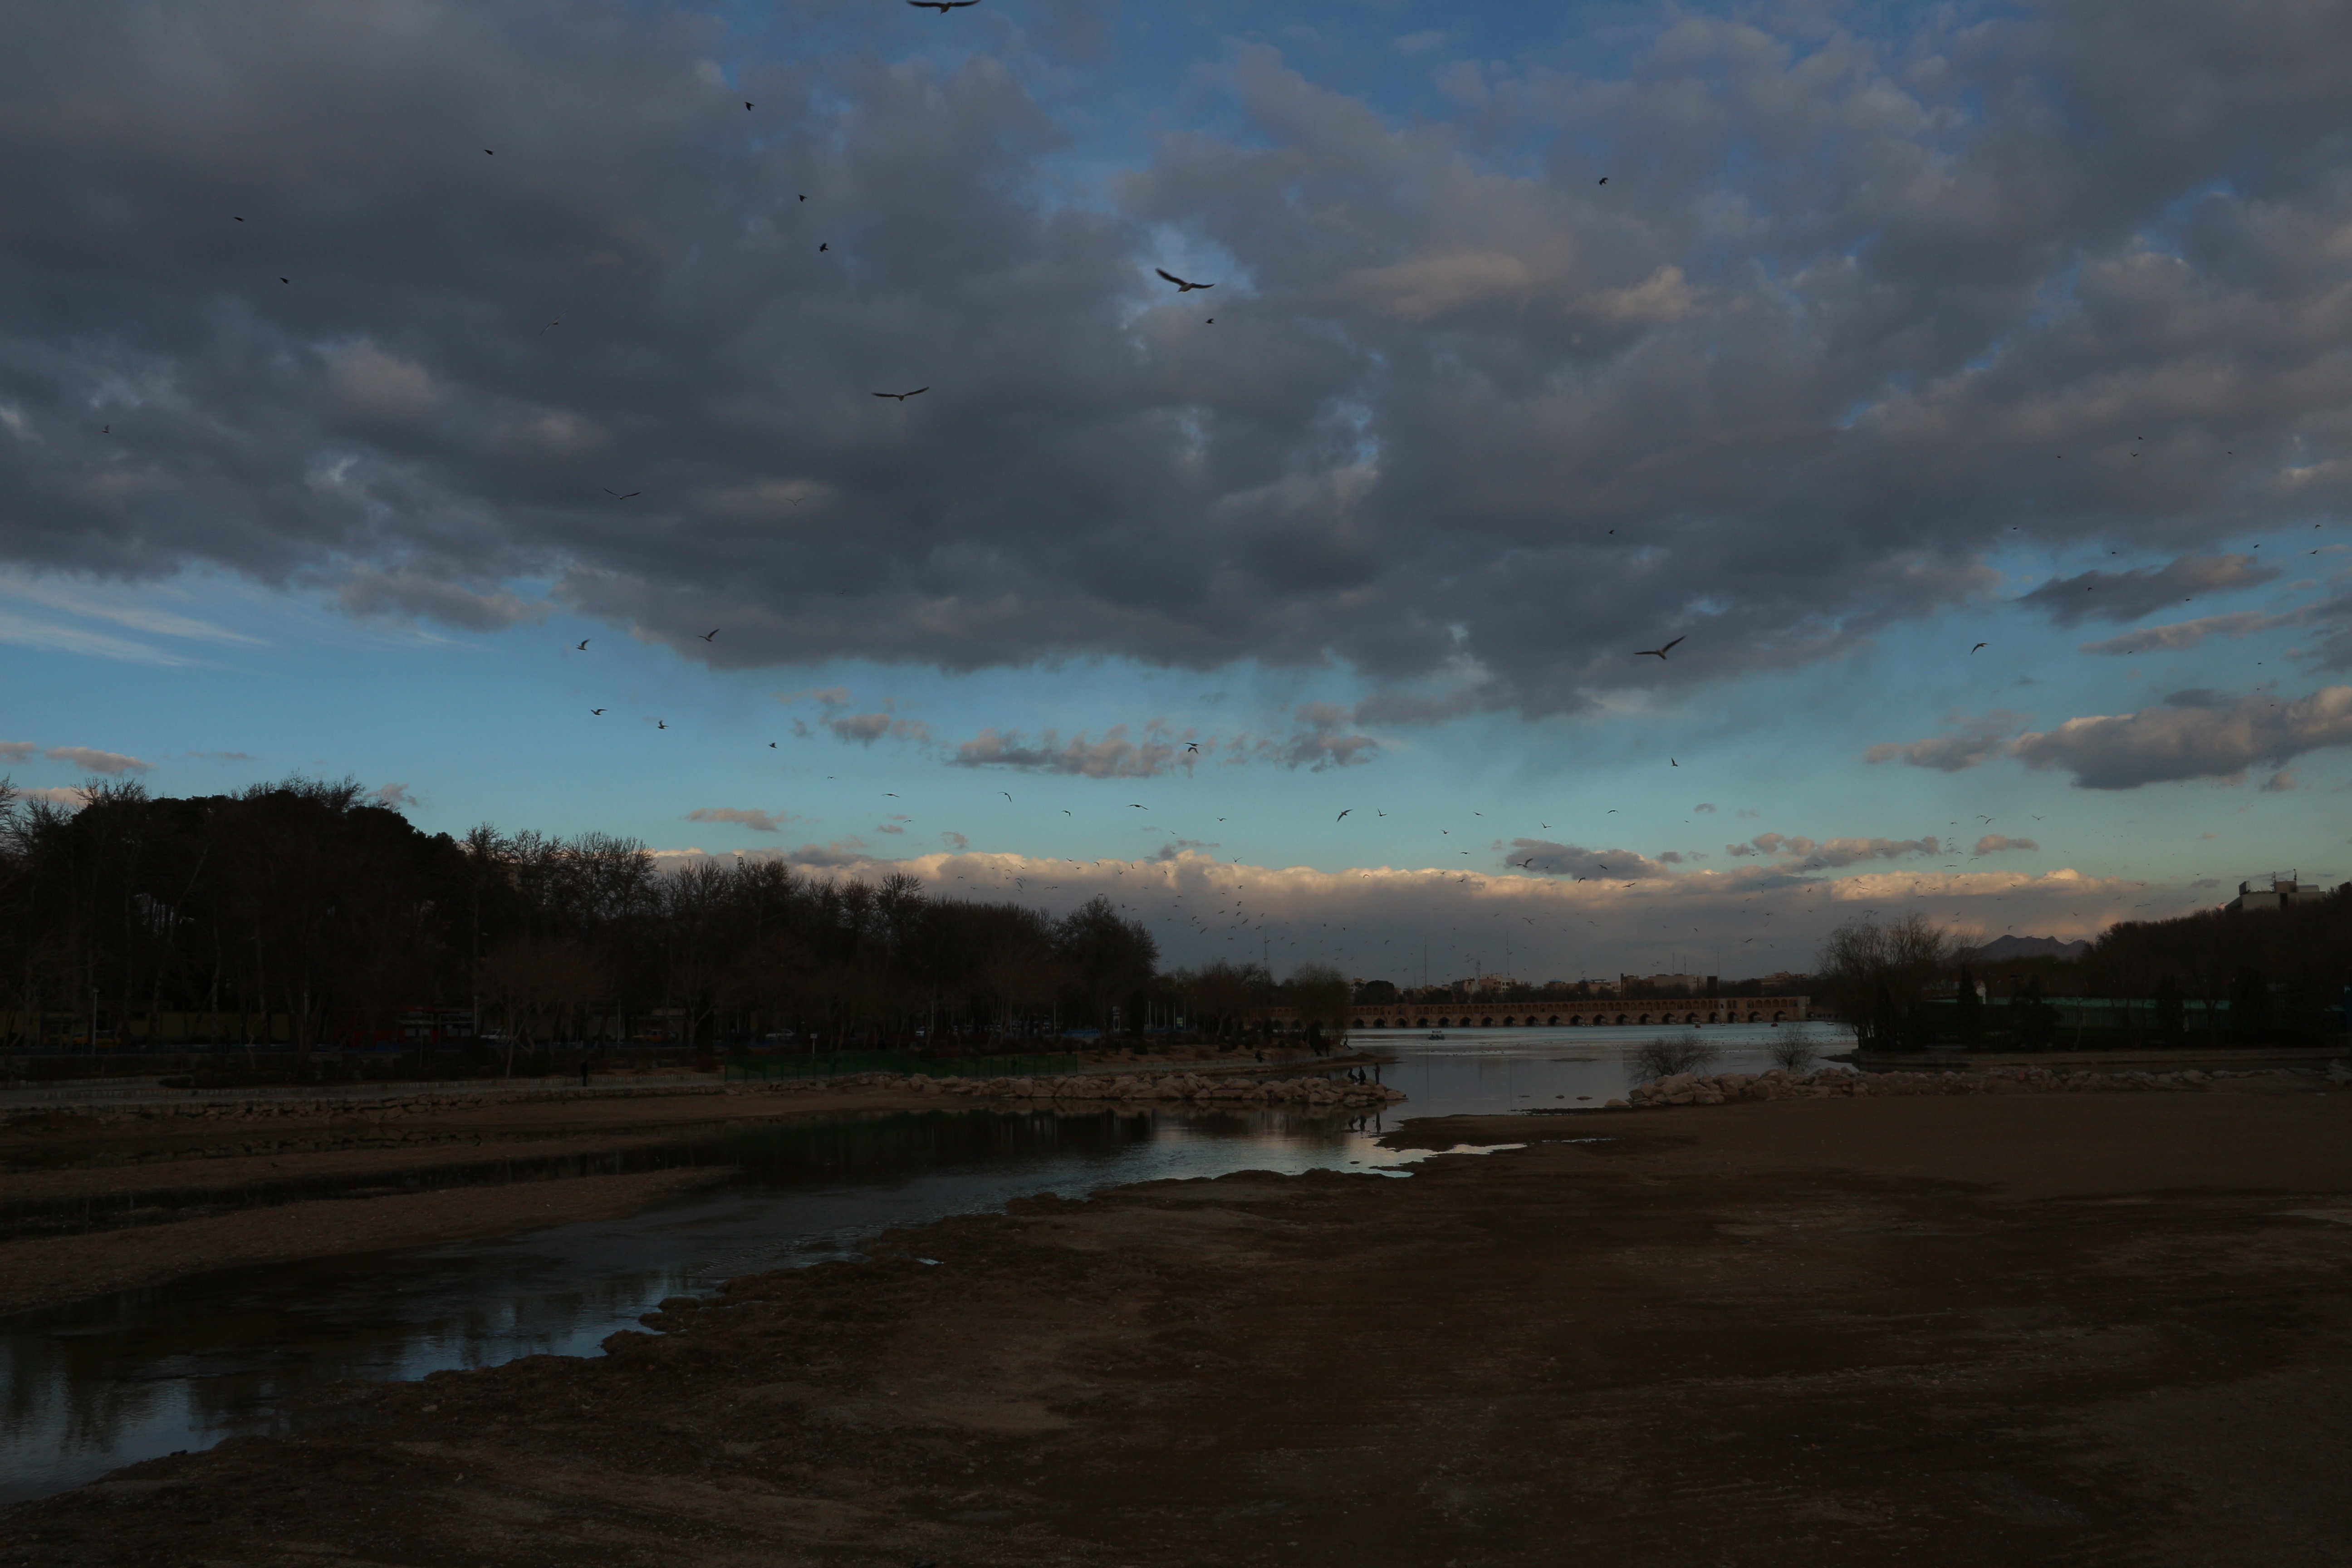
sea, coast, horizon, cloud, sky, sunrise, sunset, morning, wave, dawn, river, dusk, evening, reflection, weather, wetland, meteorological phenomenon